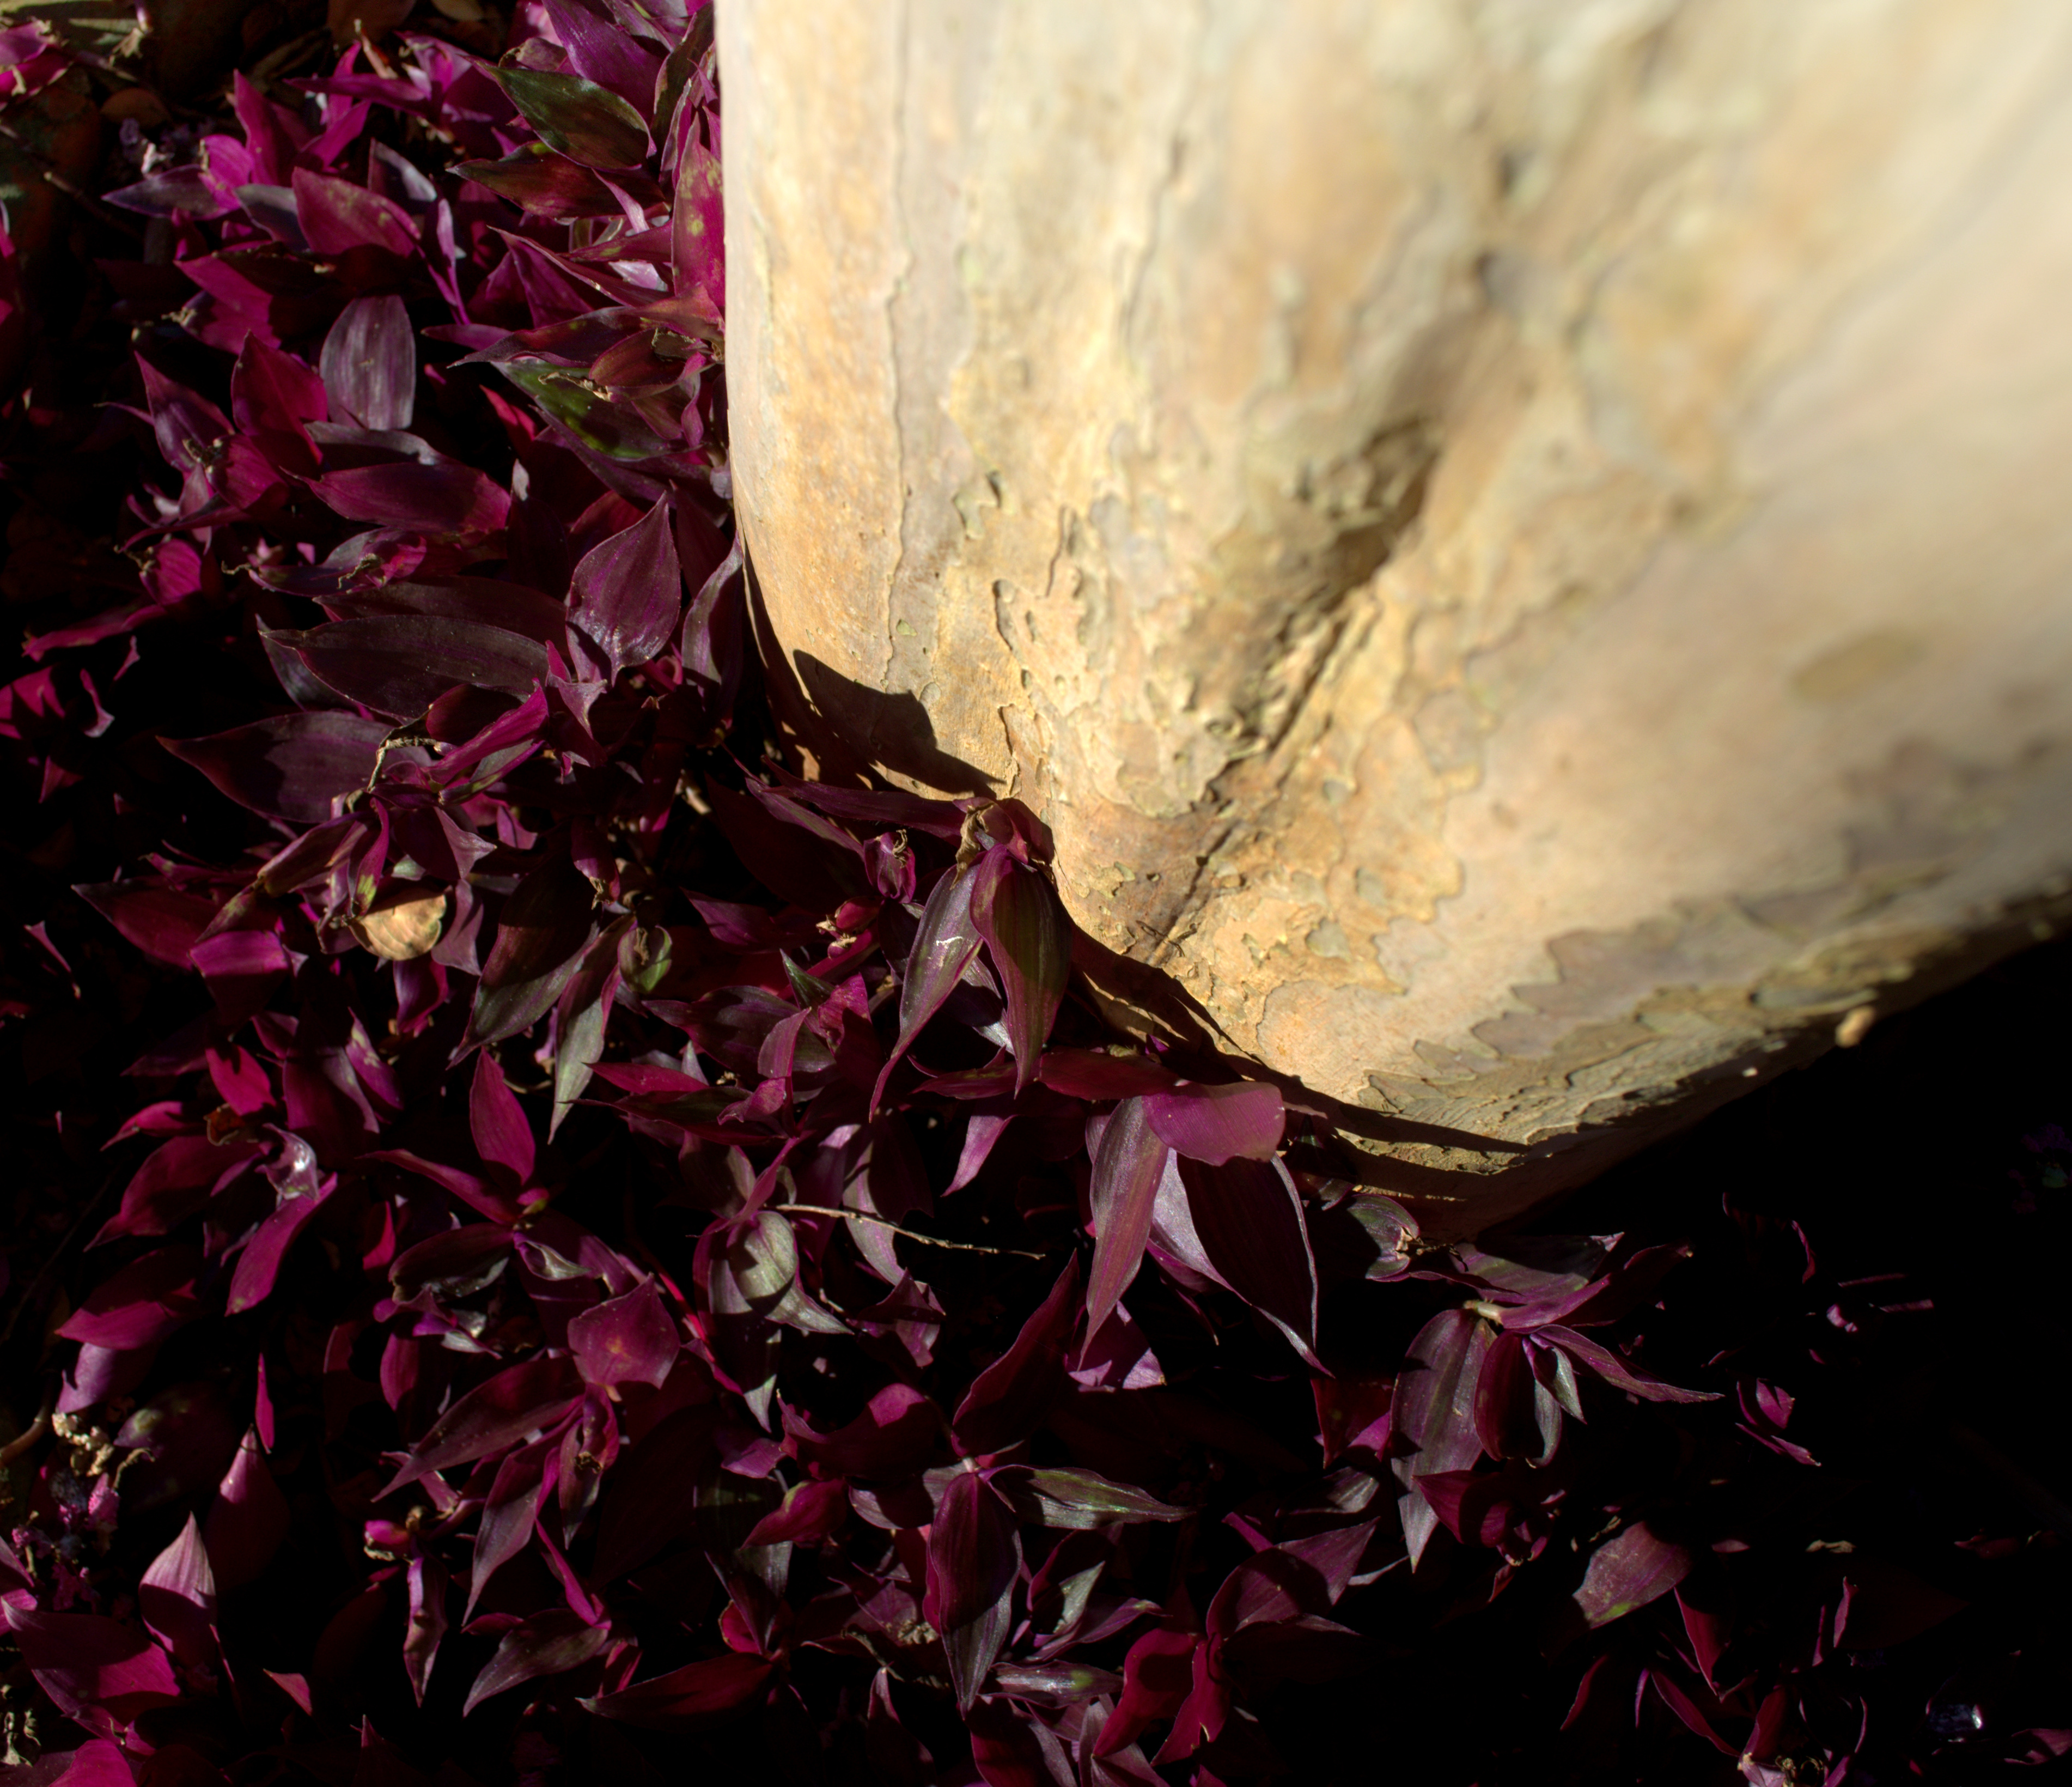
tree, nature, branch, sunlight, leaf, flower, petal, autumn, flora, macro photography